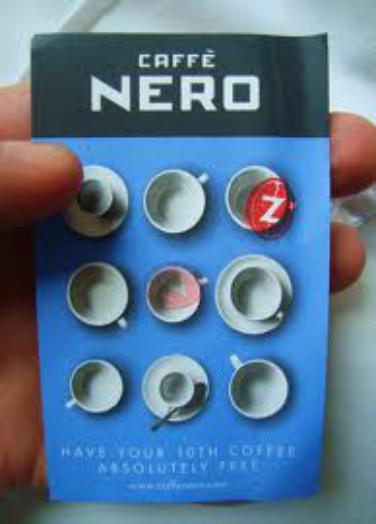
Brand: Caffe Nero
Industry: Food